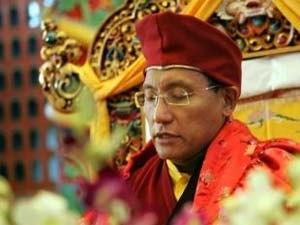
douxième réincarantion drukpa
Jigme Pema Wangchen est le 12ᵉ chef spirituel de la lignée bouddhiste drukpa. Il naquit le 5 mars 1963 à Rewalsar et fut reconnu à l'âge de 4 ans comme la réincarnation de Gyalwang Drukpa.
Le Gyalwang Drukpa est le chef de la branche Drukpa de l'école kagyupa du bouddhisme tibétain. Jigme Pema Wangchen est la 12ᵉ et présente incarnation du Gyalwang Drukpa.